Anna Chamber

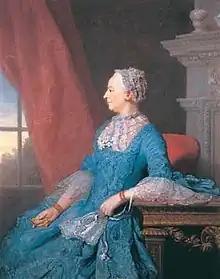

Anne Chamber (married name Anna Grenville-Temple, Countess Temple) (died 7 April 1777) was an English noblewoman and poet.